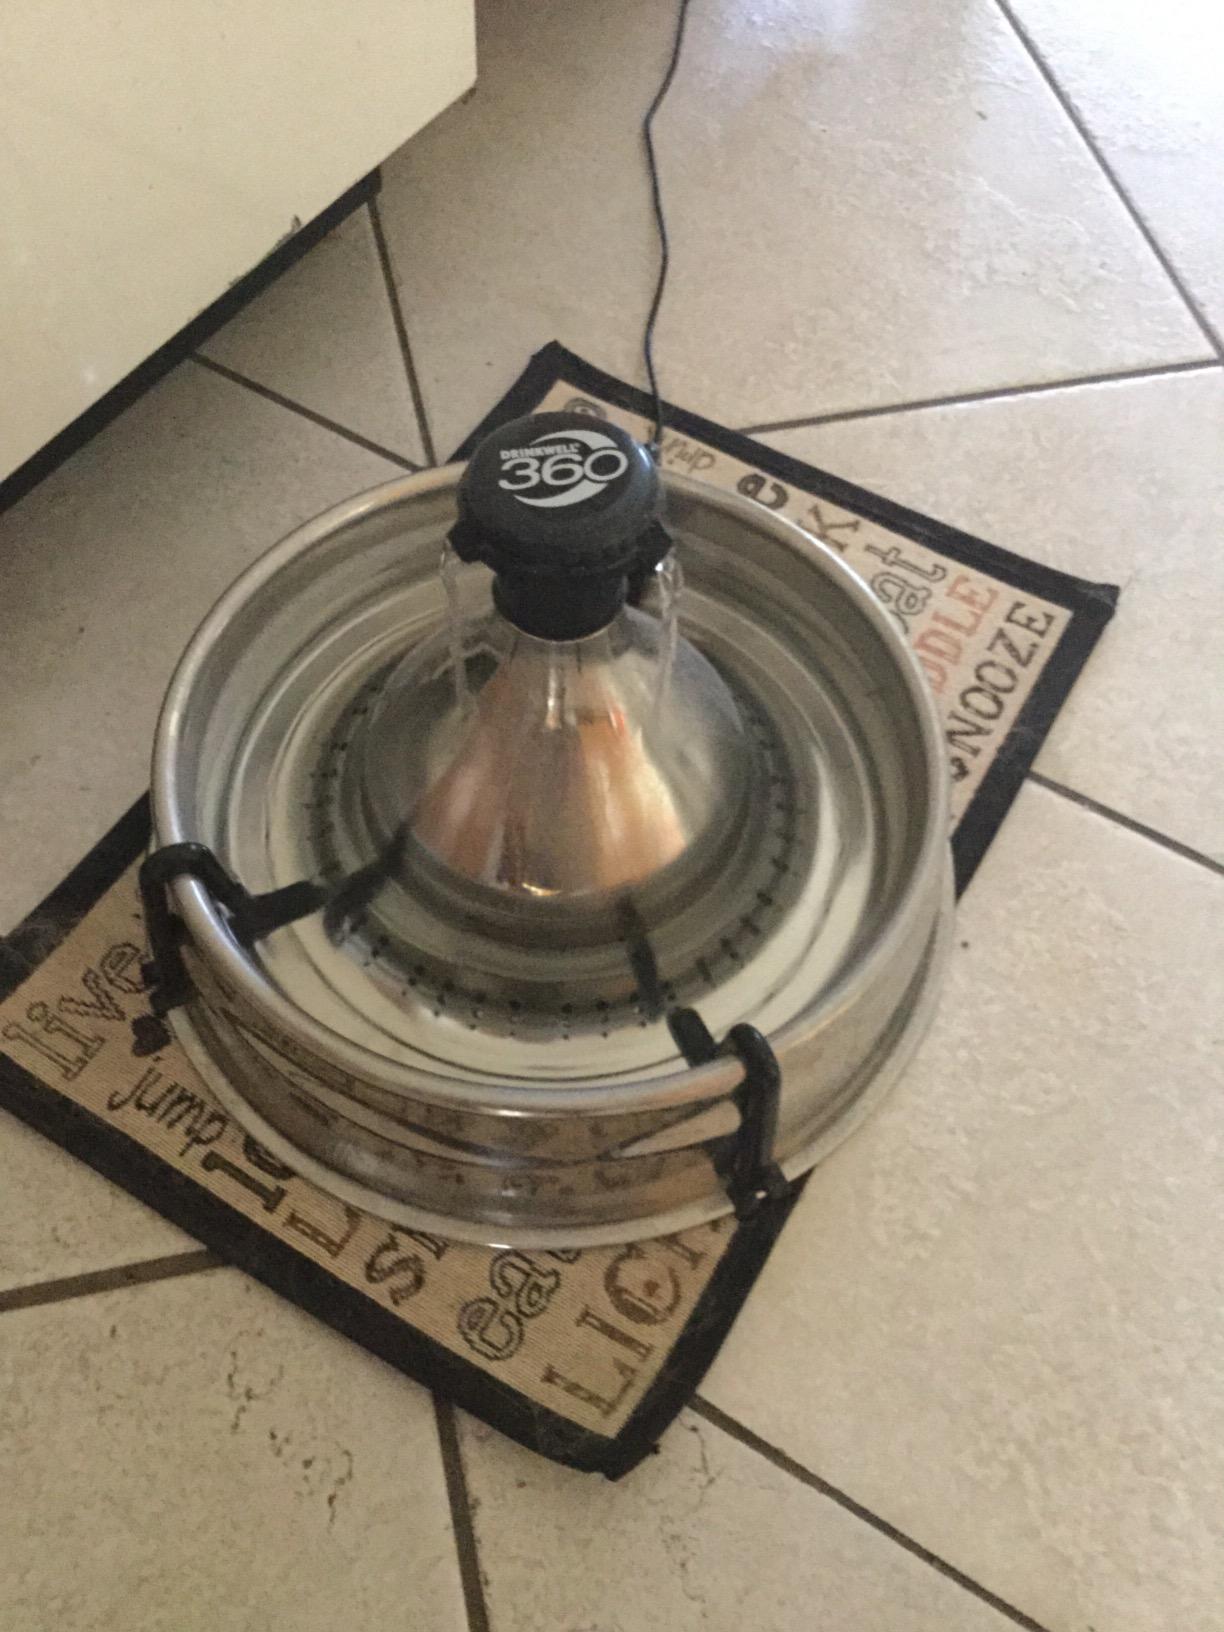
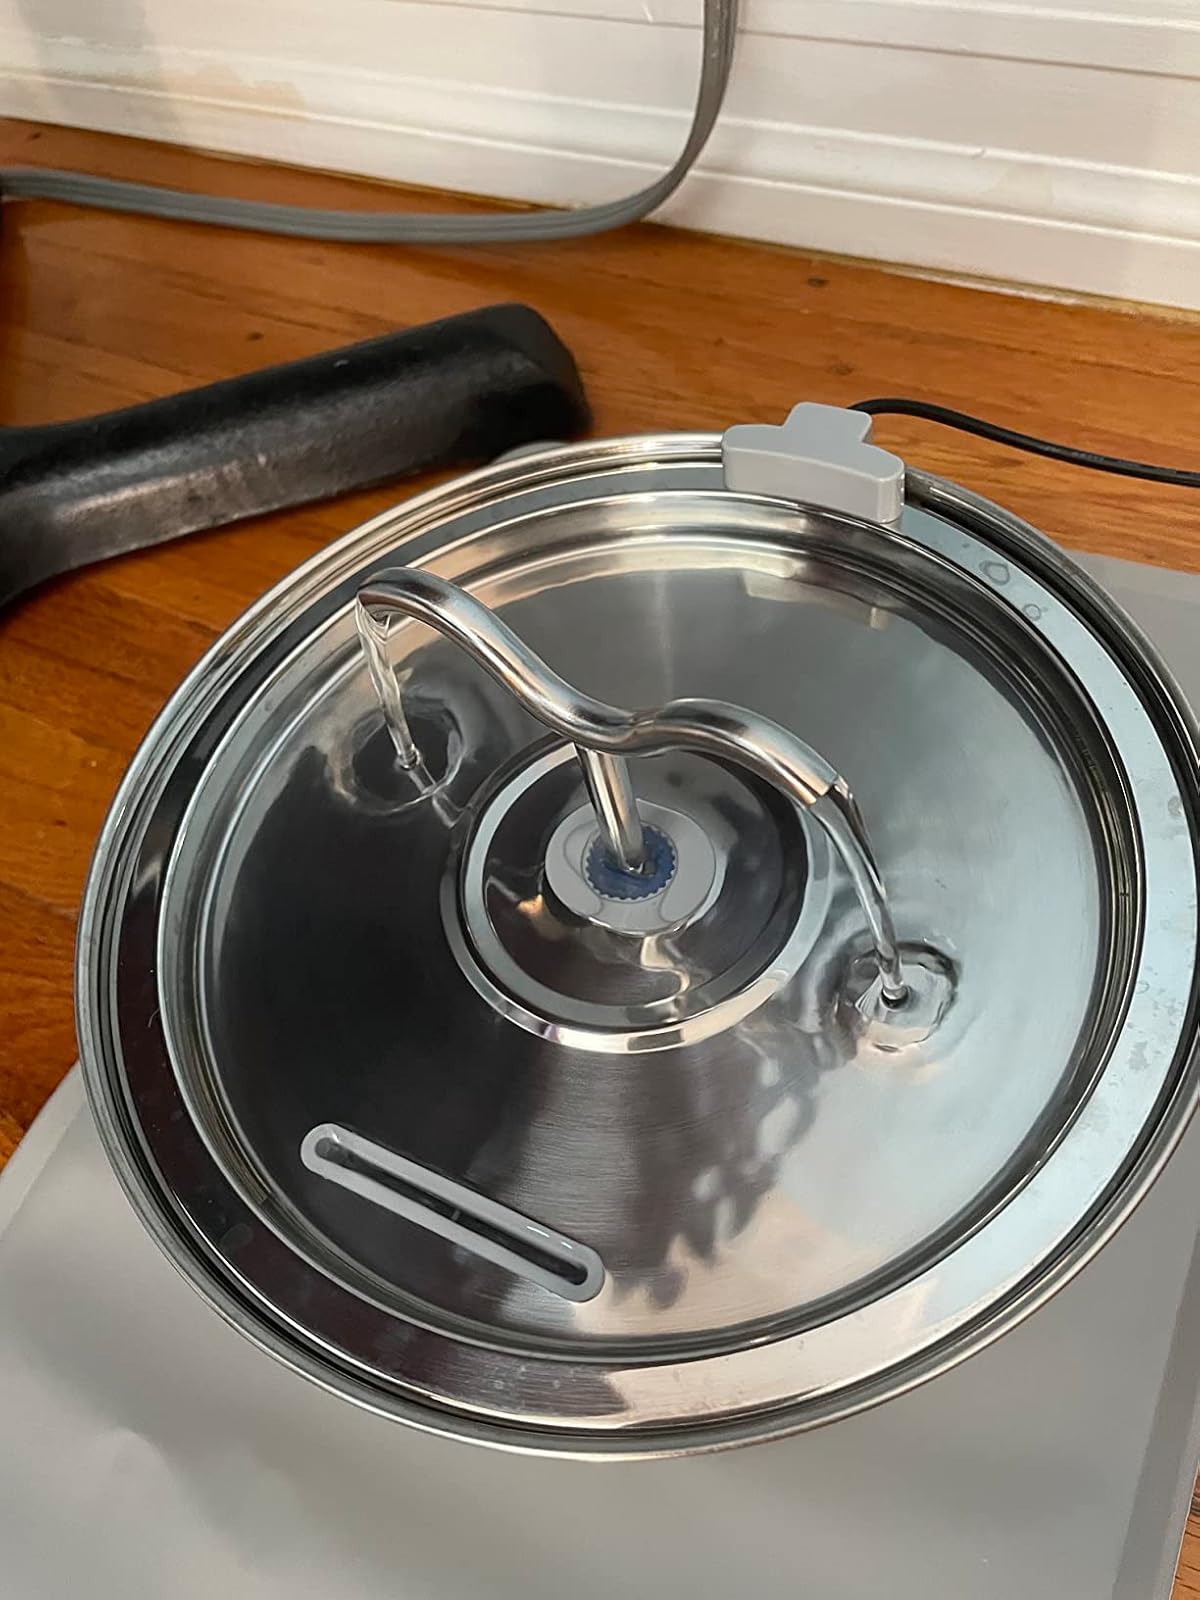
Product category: items_bowl
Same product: no